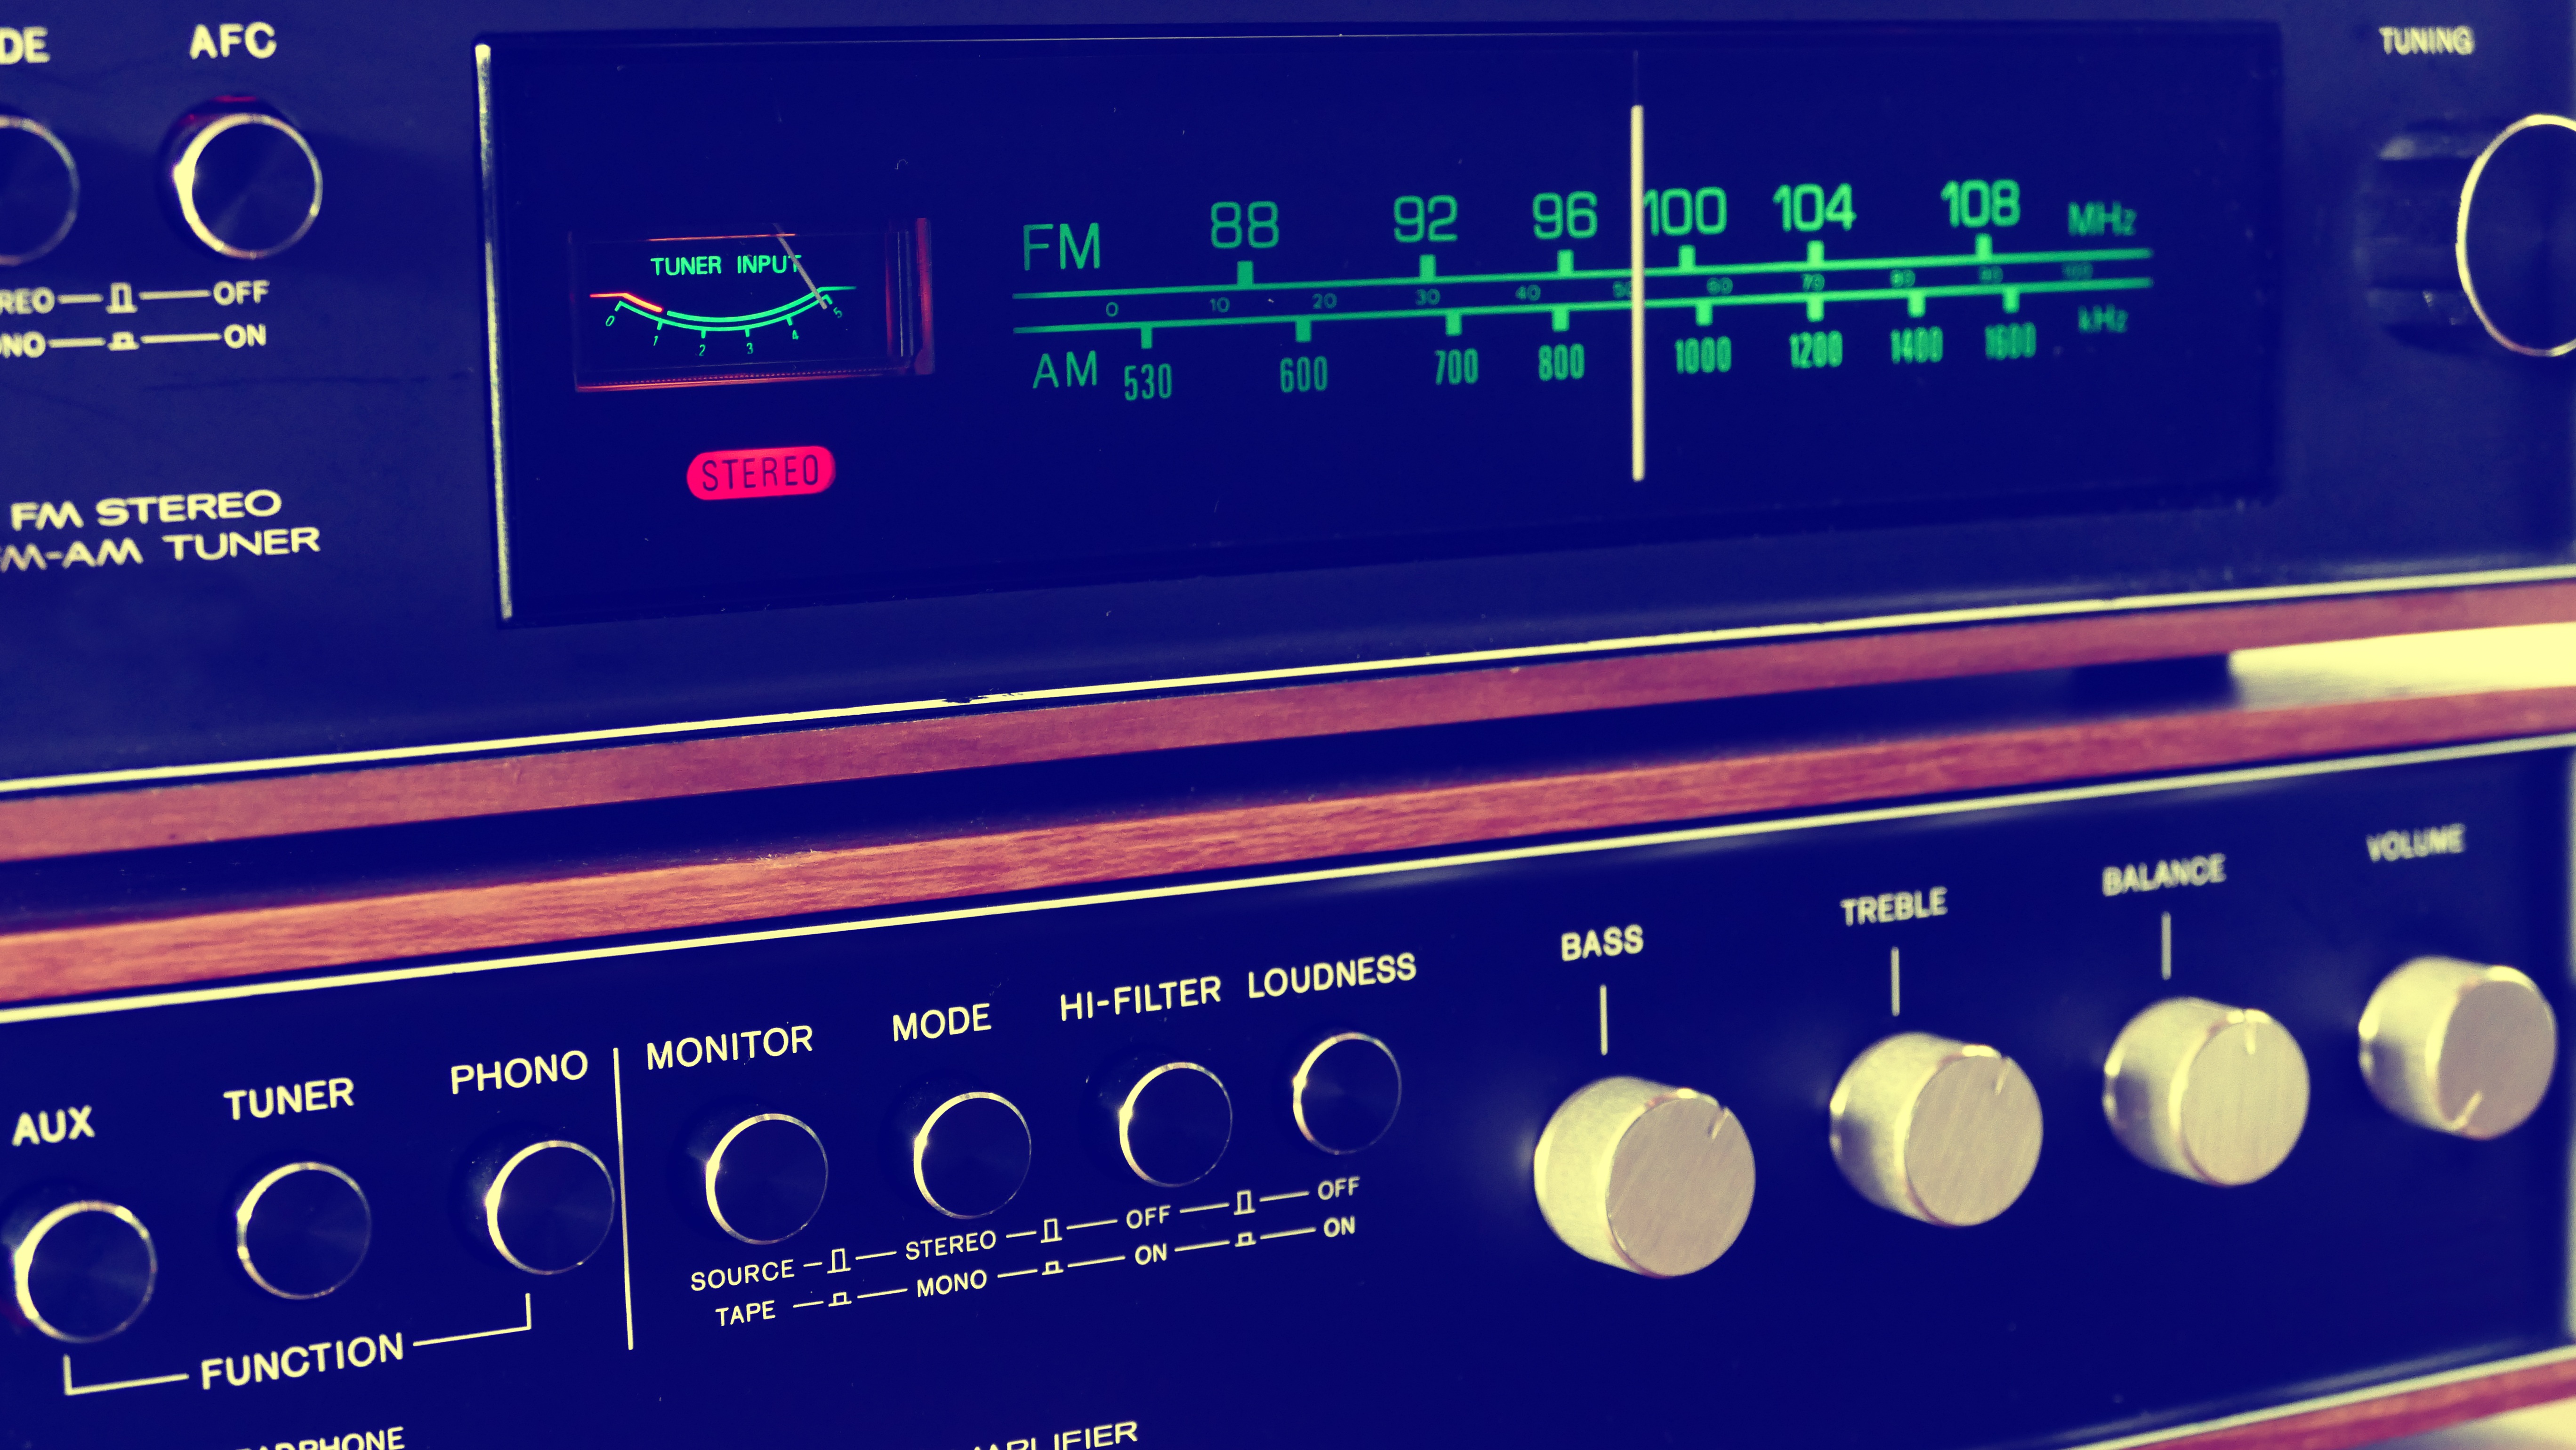
record, music, deck, technology, vintage, play, retro, analog, equipment, metal, station, signal, player, amplifier, radio, electronic, stereo, product, cabinet, audio, knob, wooden, sound, control, system, front, tape, volume, listen, panel, loud, receiver, obsolete, hi fi, radio station